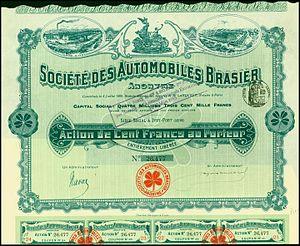
Brasier, précédemment connue sous le nom de Richard-Brasier, est une ancienne entreprise automobile française, fondée en 1902 par Georges Richard et Charles-Henri Brasier. Le siège social et les services commerciaux se situaient 23 avenue de la Grande-Armée, à Paris 16ᵉ arrondissement, et l'usine 2 rue de Galilée, à Ivry-Port.